Mountsberg Conservation Area

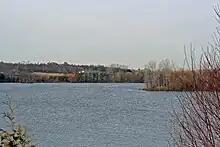

Mountsberg Conservation Area is a conservation area near Campbellville, Ontario widely known for its Raptor Centre. It is owned and operated by the Halton Region Conservation Authority. Kept there are variety of birds, buffalo, horses, and many other animals. Schools can go to the Conservation area to have lessons about birds. The Canadian Pacific Railway's Galt Subdivision crosses through the Mountsberg Reservoir.